Pirot rebellion

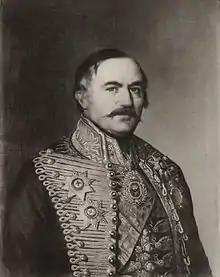
Serbian Prince Miloš Obrenović was the mediator, as protector of the Orthodox population south of Serbia, in the events surrounding the rebellion.

In 1836, the "ayan" (leader) in Pirot was Mahmud the Kapıcıbaşı, while the Orthodox bishop was Hieronymos, a Greek. These two acted in concert, and amerced and oppressed the population. Between 27 January and 10 April, 726 people fled to Serbia. Due to this, the community leader Hadži-Neša Filipović, a wealthy and respected man, left Pirot for Knjaževac (since 1833 part of Serbia) with a large group of people when complaints to the Vali of Rumelia at Bitola bore no fruit. At this time, relations between Serbia and Pirot were intimate. Mahmud and Hieronymos sent 17 locals to the Vali who pictured the refugees as miserable and restless people, wanting to justify themselves, and on 5 March 1836 sent Đorđe Kokal and Alija, a Turk, to Knjaževac to try to persuade the refugees to return home. The refugees at Knjaževac answered that none of them would return as long as those two leaders were present in Pirot. Distributed over the area of Knjaževac and neighbouring villages, the refugees began arming themselves and readying for a rebellion in the Pirot area. The situation became serious, as seen in the Vali of Rumelia sending a "mühürdar" (an Ottoman official, "seal-keeper") to Pirot, while Prince Miloš Obrenović sent his minister Avram Petronijević and the commander of the Danube-Timok army Stevan Stojanović to Knjaževac, where these two met with the "mühürdar" on 6 May 1836. The "mühürdar" had been assured of the oppression by Mahmud and Hieronymos already in Pirot, and promised in Knjaževac that the population will not suffer again, and proposed that the refugees return home with Hadži-Neša, whom the "kocabaşı" title, signifying the "rayah" chief, would be given and as such Mahmud could not do without him. Prince Miloš messaged Petronijević on 7 May, asking him to collect all refugees from Pirot and talk them into returning home, and that he together with Hadži-Neša safely bring them back to Pirot. Furthermore, Prince Miloš demanded that bishop Hieronymos and Hadji Hasan Efendi, whom "ayan" Mahmud blamed for everything, be banished ("sürgün", exile from the region). Petronijević managed to return the larger part of the refugees back to Pirot, and informed Prince Miloš of this on 11 May. Prince Miloš sent Hadži-Neša to Pirot but stressed that if he did not feel safe, he must return to Serbia. Petronijević wrote from Pirot on 21 May that Hadži-Neša had been well-received by "ayan" Mahmud and the "mühürdar", and that Hadži-Neša had called on some people from over the "nahiya" to come to Pirot in two days to discuss how to bring order and reduce poverty. Hadži-Neša had called 15–20 people from each "srez" (rural municipality), but the plot unraveled, and 8,000 men armed with rifles and tools rallied at Pirot on 24 May; the priests had visited all villages and raised people.